RIPK5

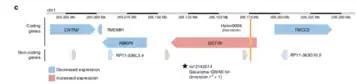
"Diagram of HsInv0006 (orange bar) genomic region showing the effect of the inverted allele on the expression of neighboring genes in different tissues according to the GTEx data and the inversion tag SNP in Europeans associated to increased risk of Glaucoma"

It has also seen that DSTYK deletion causes pigmentation problems and high cell death after ultraviolet irradiation. In a study conducted by Giner-Delgado, Carla, et al. it has been observed that the inversion of the first intron has been associated with changes in expression in the proximal genes and with an increase in the expression of DSTKY itself. Due to the deleterious effect caused by the absence of expression, the positive selection of this investment could explain its increase in the African population. They also noted that the investment has been linked to an increased risk of glaucoma in Europeans (which again shows the possible positive selection, since glaucoma is more common and severe in individuals of African descent.